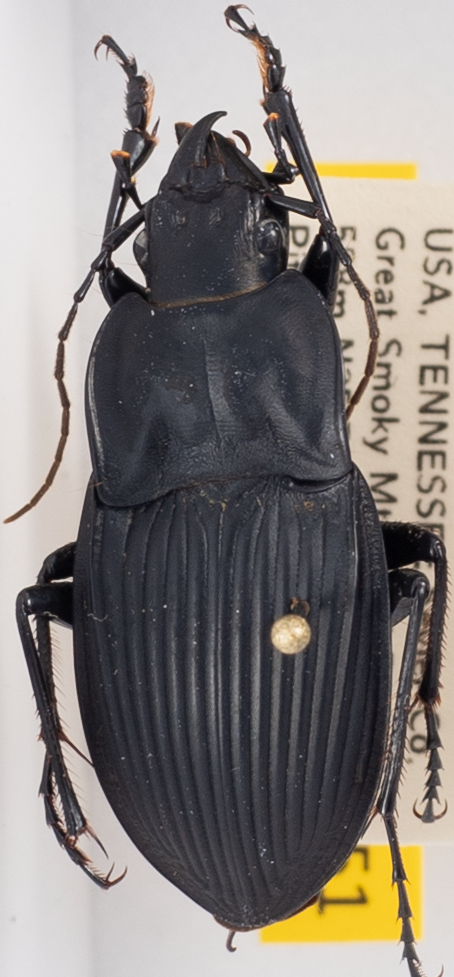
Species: Dicaelus dilatatus sinuatus
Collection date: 2021-05-11
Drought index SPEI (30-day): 0.44
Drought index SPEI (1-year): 0.71
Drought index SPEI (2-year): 2.09